Škoda Roomster

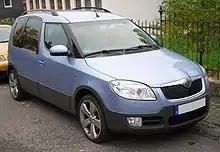
Skoda Roomster Scout (pre-facelift)

The Roomster could combine standard body colours (both solid and metallic) with a white, black, or silver roof. An offroad-styled Scout trim level was introduced late 2006. A single piece panoramic sunroof is optional.